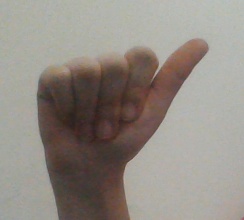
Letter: dhad